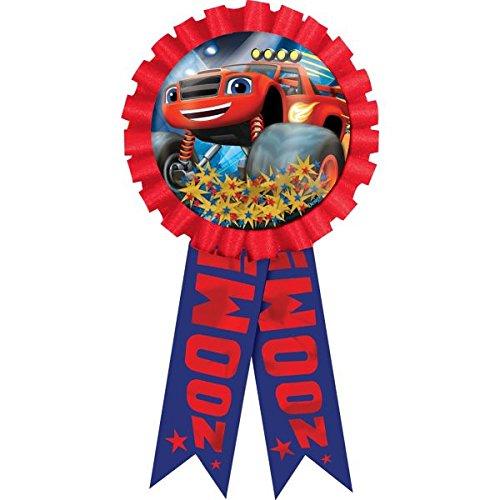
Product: Blaze and the Monster Machines Confetti Pouch Award Ribbon, Party Favor
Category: Toys & Games | Party Supplies | Party Favors
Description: Red and blue "Blaze" confetti pouch award ribbon.
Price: $5.33
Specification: ProductDimensions:8x3.3x0.5inches|ItemWeight:2.2pounds|ShippingWeight:2.65pounds(Viewshippingratesandpolicies)|DomesticShipping:ItemcanbeshippedwithinU.S.|InternationalShipping:Thisitemisnoteligibleforinternationalshipping.LearnMore|ASIN:B01FPQRKBK|Itemmodelnumber:211582/A|Manufacturerrecommendedage:4-12years